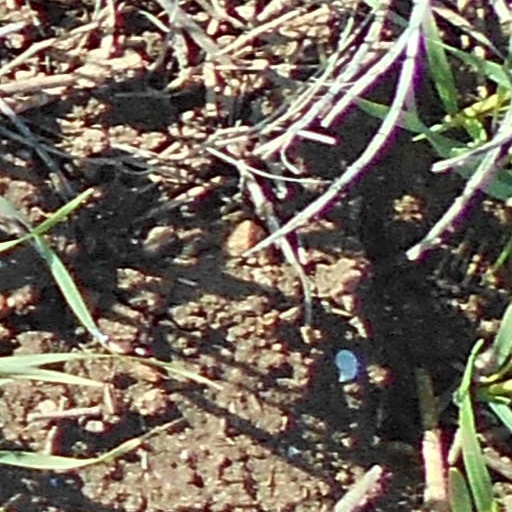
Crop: wheat